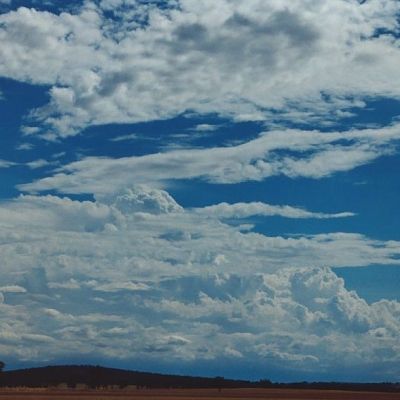
Cloud type: Altocumulus (Ac)